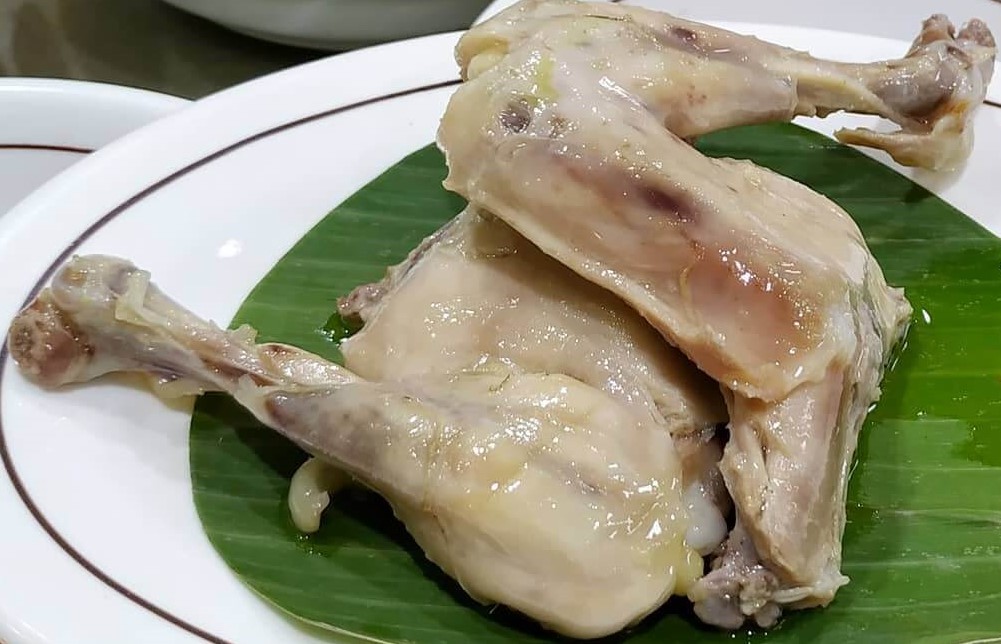
Label: ayam_pop